USS Wasp (CV-7)

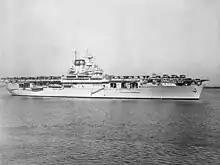
"Wasp" on 27 December 1940

"Wasp" sailed for Norfolk and arrived shortly after noon on 26 November. remaining at the Norfolk Navy Yard through Christmas of 1940. Then, after first conducting degaussing experiments with the survey ship , she steamed independently to Cuba.